Brain tumor

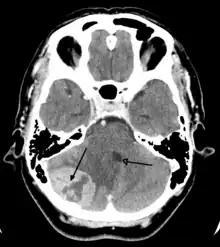
A posterior fossa tumor leading to mass effect and midline shift

There are no specific signs or symptoms for brain cancer, but the presence of a combination of symptoms and the lack of alternative causes may indicate a brain tumor. A medical history aids in the diagnosis. Clinical and laboratory investigations will serve to exclude infections as the cause of the symptoms.